List of wartime orders of battle for the British 1st Division (1809–1945)

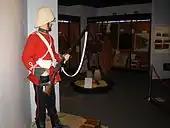
A depiction of a British soldier and a Zulu warrior from this period; National Army Museum, London

The Anglo-Zulu War broke out in January 1879. After three months of back and forth fighting, which saw the battles of Isandlwana and Rorke's Drift, reinforcements were dispatched to Natal for a renewed offensive. This saw the creation of No. 1 Division, which was just over 9,000 men strong. The force comprised 6,508 British regulars and colonial irregular troops, supplemented by 2,707 Africans that included 151 mounted troops. The division saw little fighting and was largely engaged in engineering work. When the war ended, the division was broken-up in July.